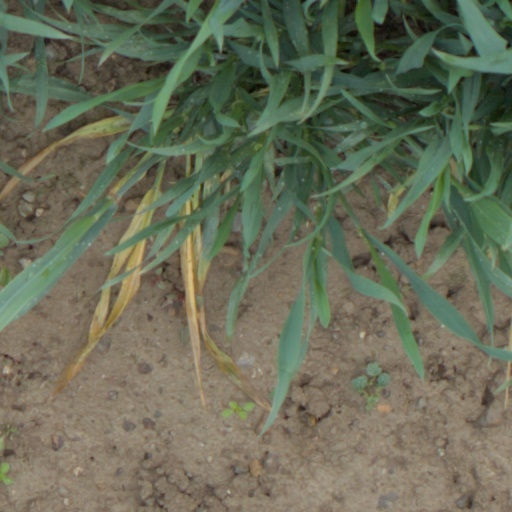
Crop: wheat